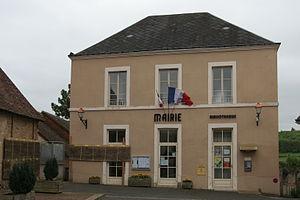
Mairie de Saint-Aubin-des-Coudrais.
Saint-Aubin-des-Coudrais est une commune française, située dans le département de la Sarthe en région Pays de la Loire, peuplée de 926 habitants.